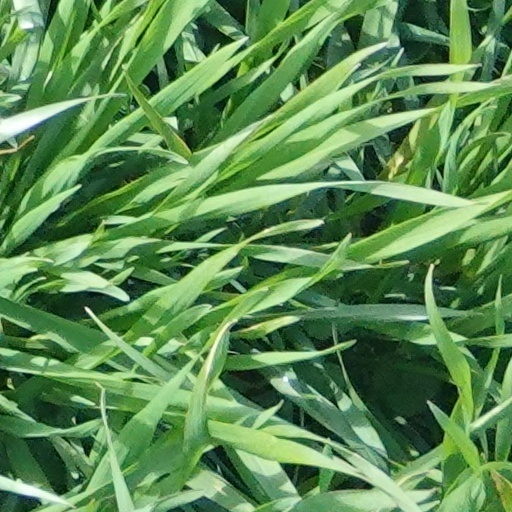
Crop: wheat